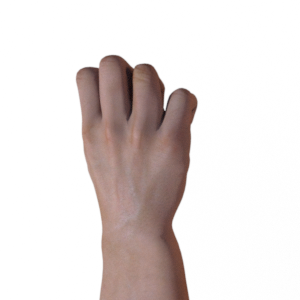
Label: rock